Question: Please indicate a possible affordance area of the jump_skateboard that can be used for standing
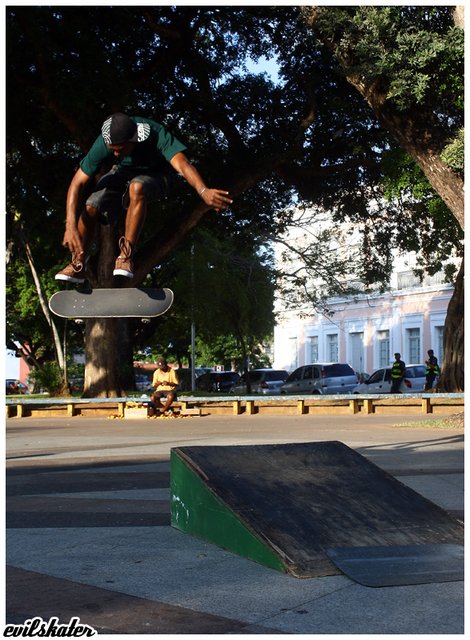
Answer: [47.194, 287.613, 172.032, 319.548]